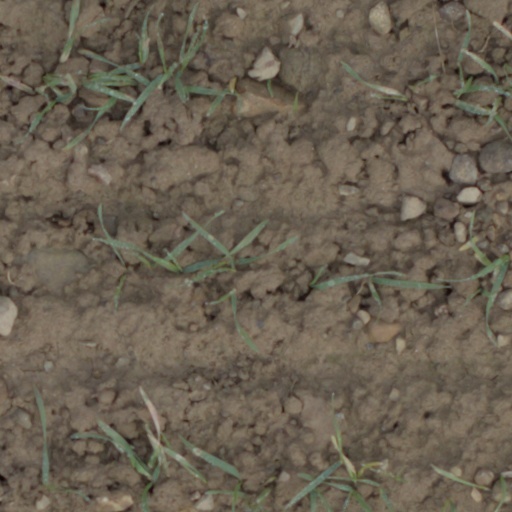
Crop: wheat